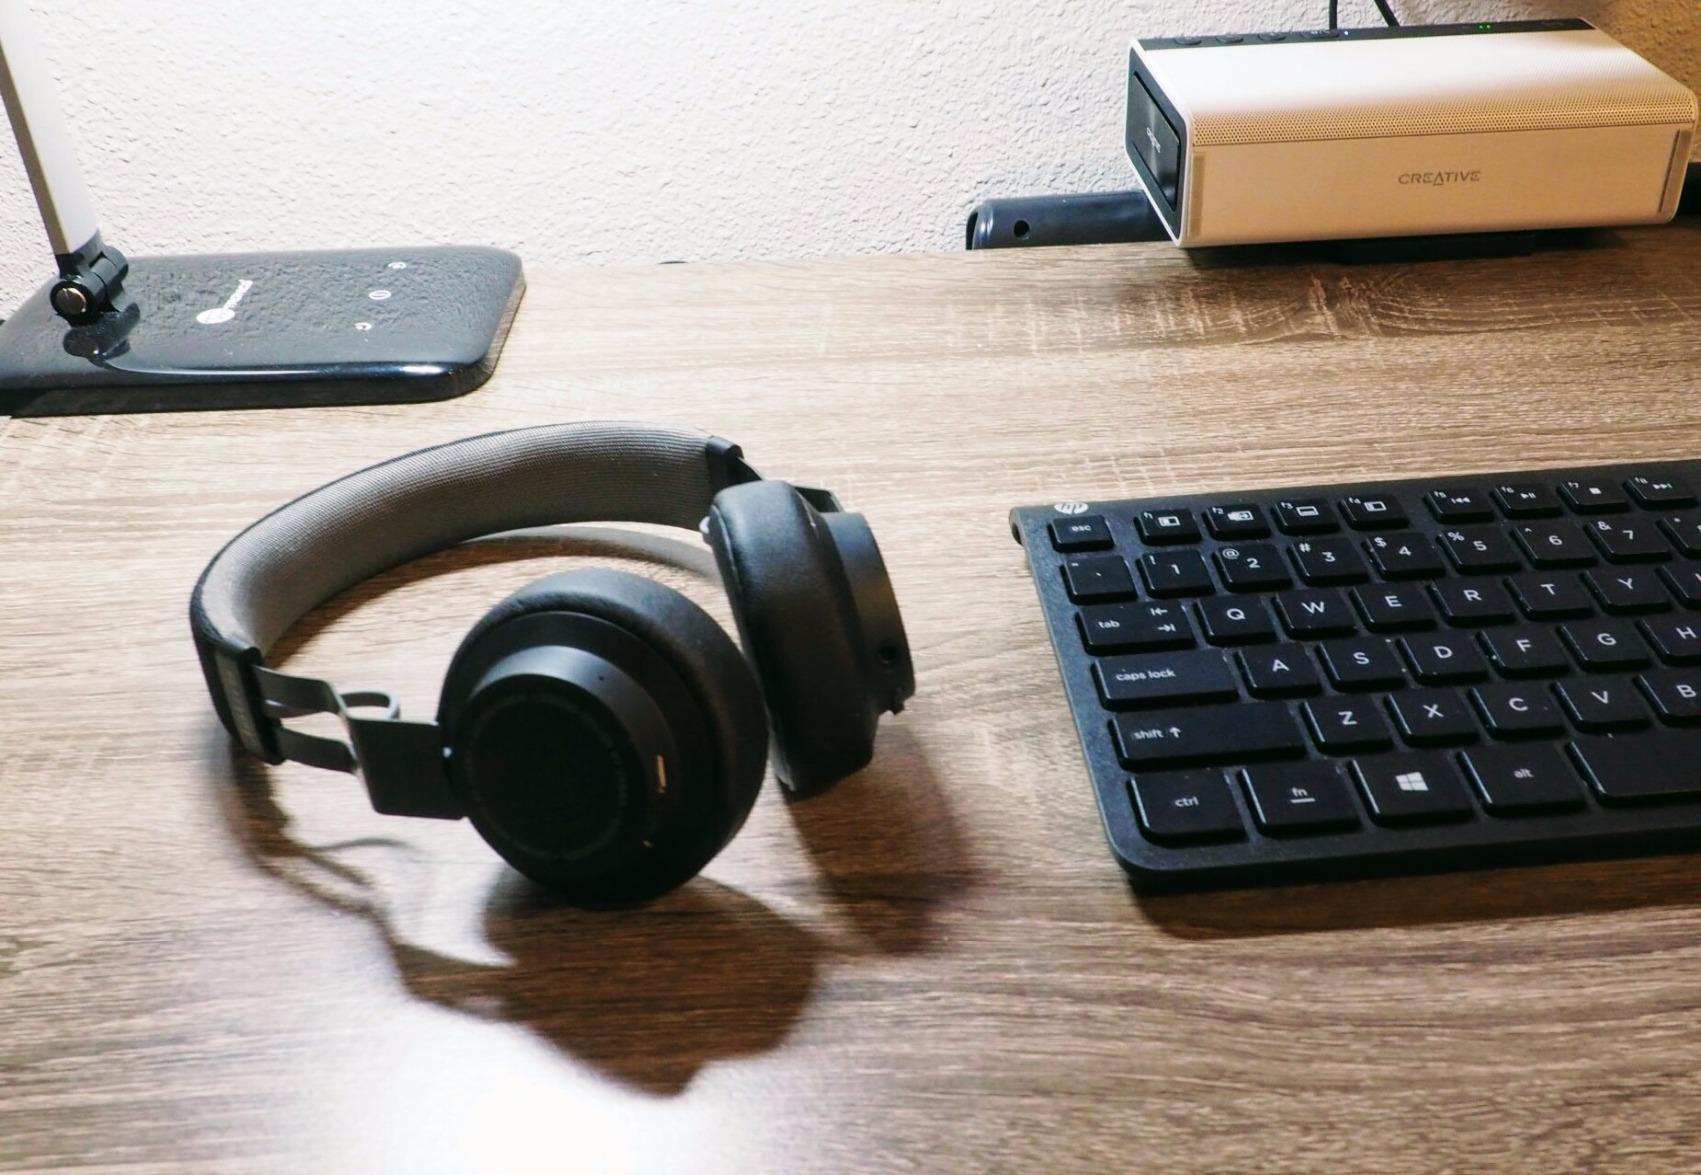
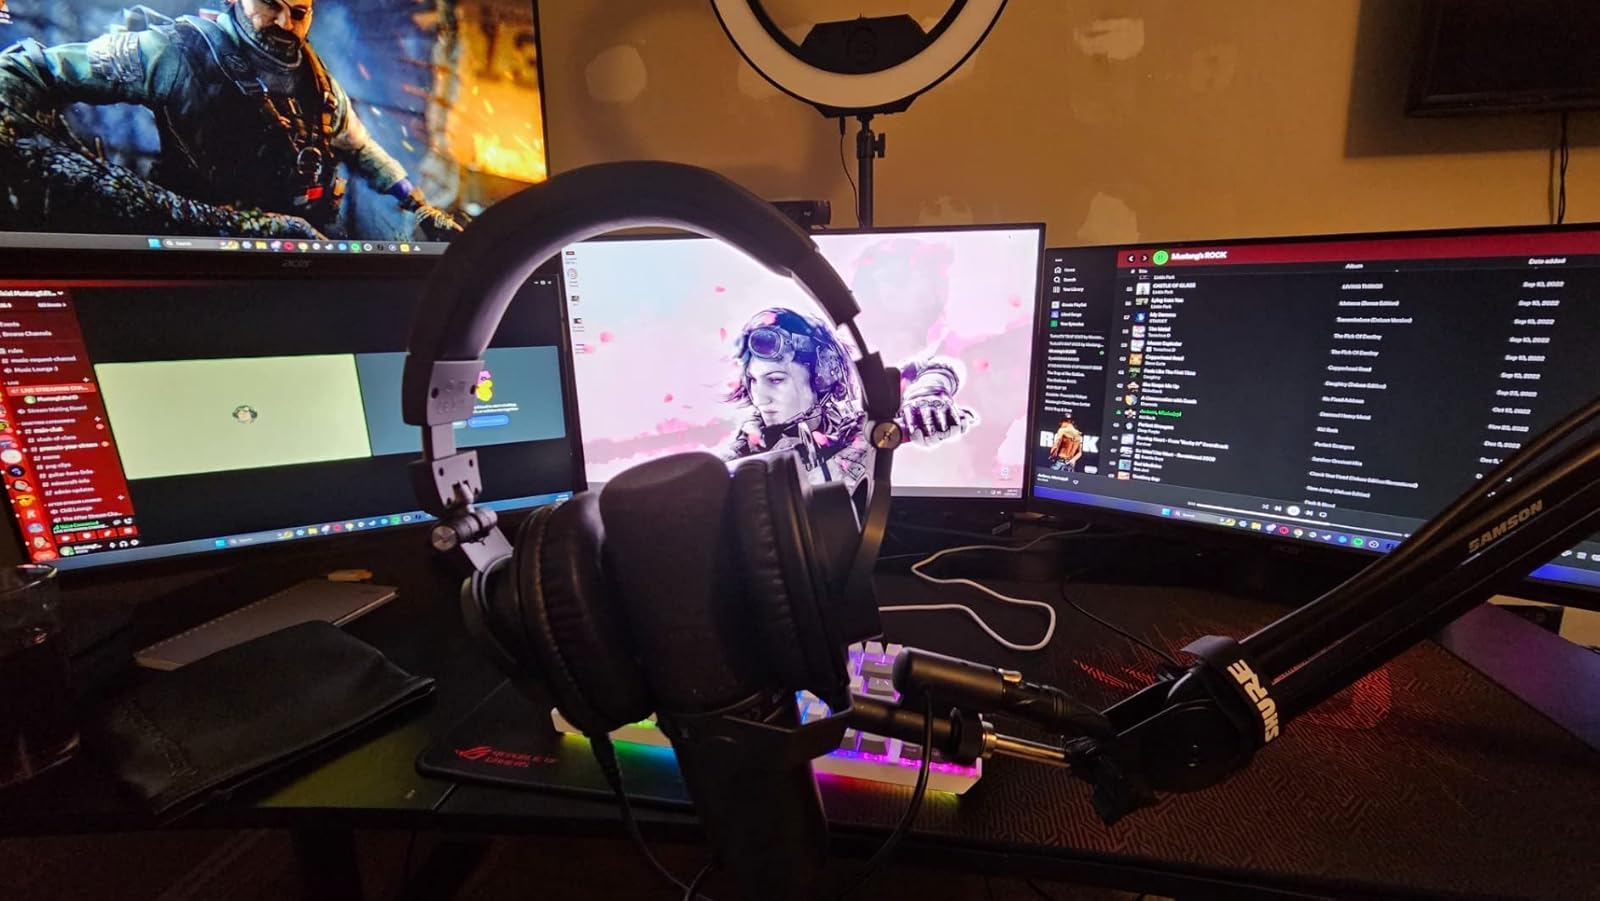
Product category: headphones
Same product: no